Stuart E. Jones

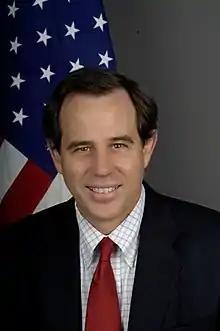
Official portrait, 2011

Stuart E. Jones (born 1959) is an American diplomat, business executive and think tank leader. He previously served as the United States Ambassador to Iraq from 2014 to 2016, and as the United States Ambassador to Jordan from July 21, 2011, to July 28, 2014.